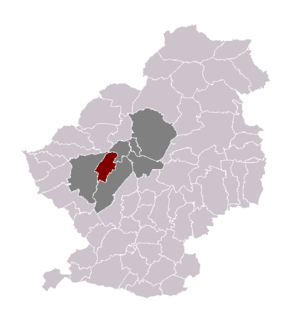
Waziers dans son canton et son arrondissement
Waziers est une commune française située dans le département du Nord, en région Hauts-de-France. La Compagnie des mines d'Aniche y a ouvert ses fosses Gayant, Notre Dame et Bernicourt. L'extraction a cessé en 1978.